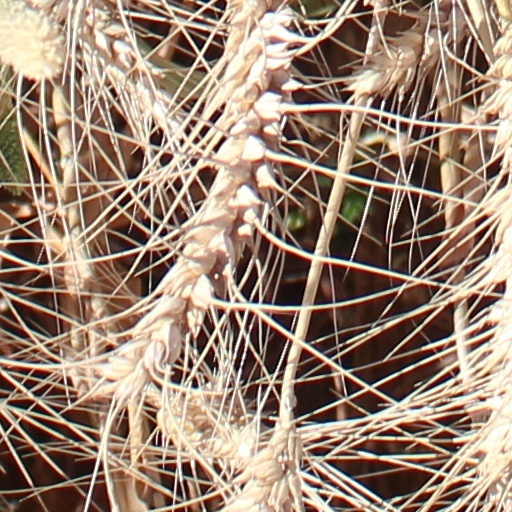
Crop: wheat